Watts' West Indies and Virginia expedition

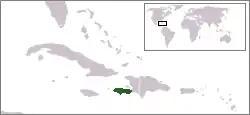
Location of Tiburon Peninsula, Hispaniola (present day Haiti)

Cocke gave an immediate signal to attack; the Spanish who saw the English approach decided to scatter, and the armed ships attempted to form a defensive position to allow the lighter armed vessels to escape. Suddenly on seeing Newport's ships come from behind Cocke's vessels, Gonzalez decided to retreat. Most of the Spanish convoy decided to scatter south west and they were pursued until nightfall by the six privateers, who took a single prize, a pinnace.